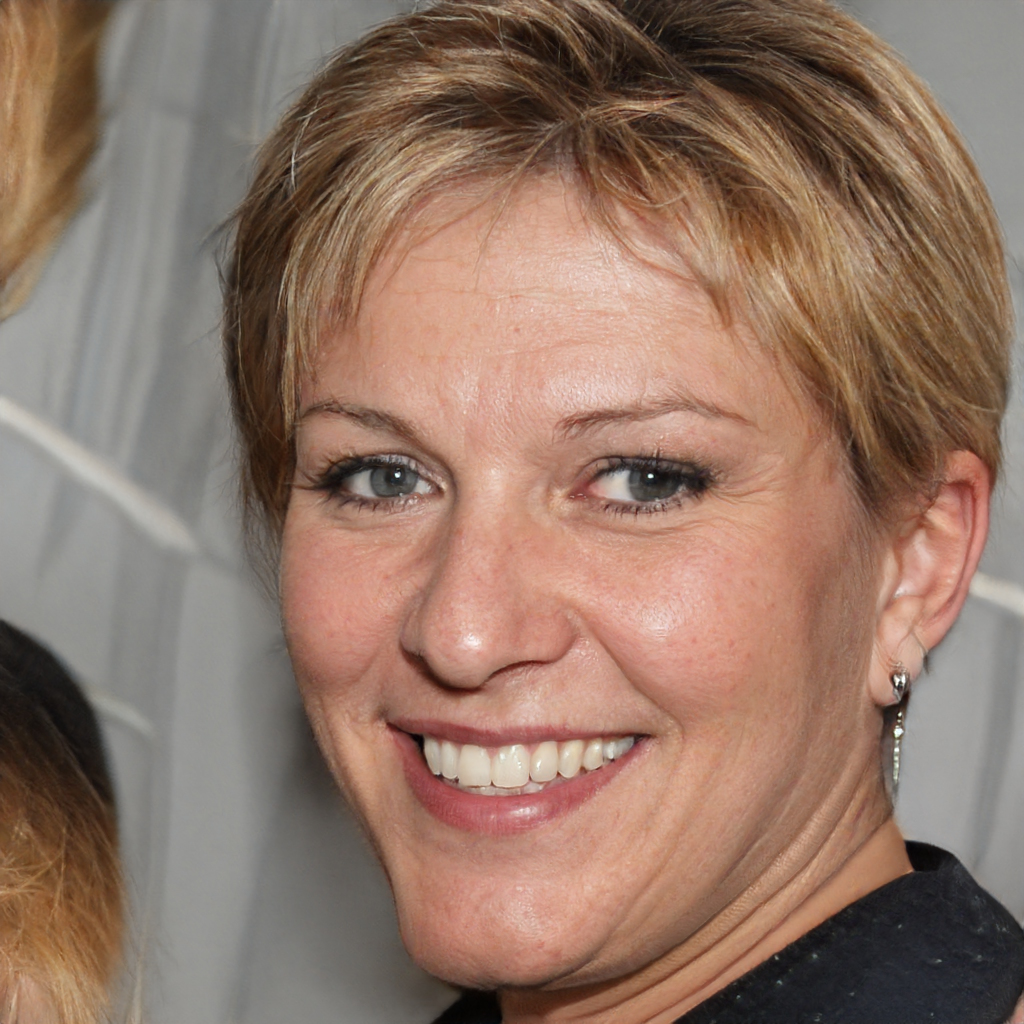
Gender: Female